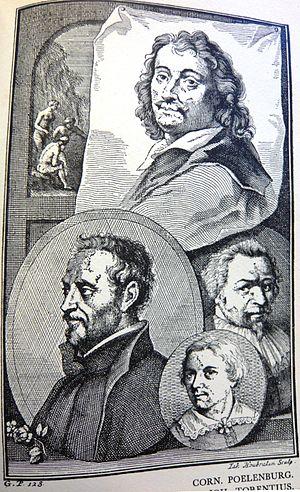
Le Grand Théâtre des peintres néerlandais est un recueil de biographies d'artistes néerlandais du XVIIᵉ siècle rédigé par Arnold Houbraken et publié en trois volumes de 1718 à 1721 incluant des portraits gravés. L'œuvre de Houbraken, importante source d'information sur ces artistes, qui a fortement été inspirée par le Het Gulden Cabinet de Cornelis de Bie, se veut une suite au Schilder-boeck de Carel van Mander.